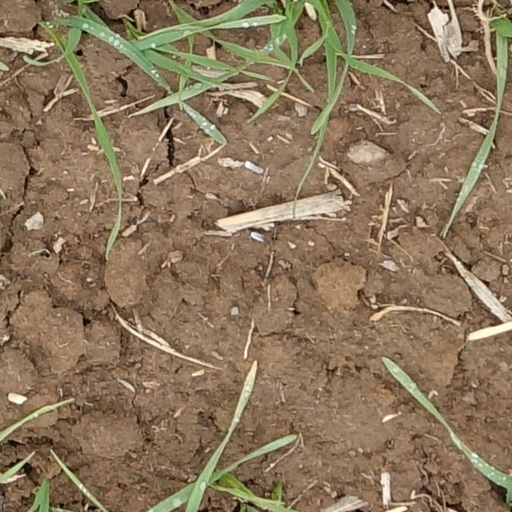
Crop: wheat